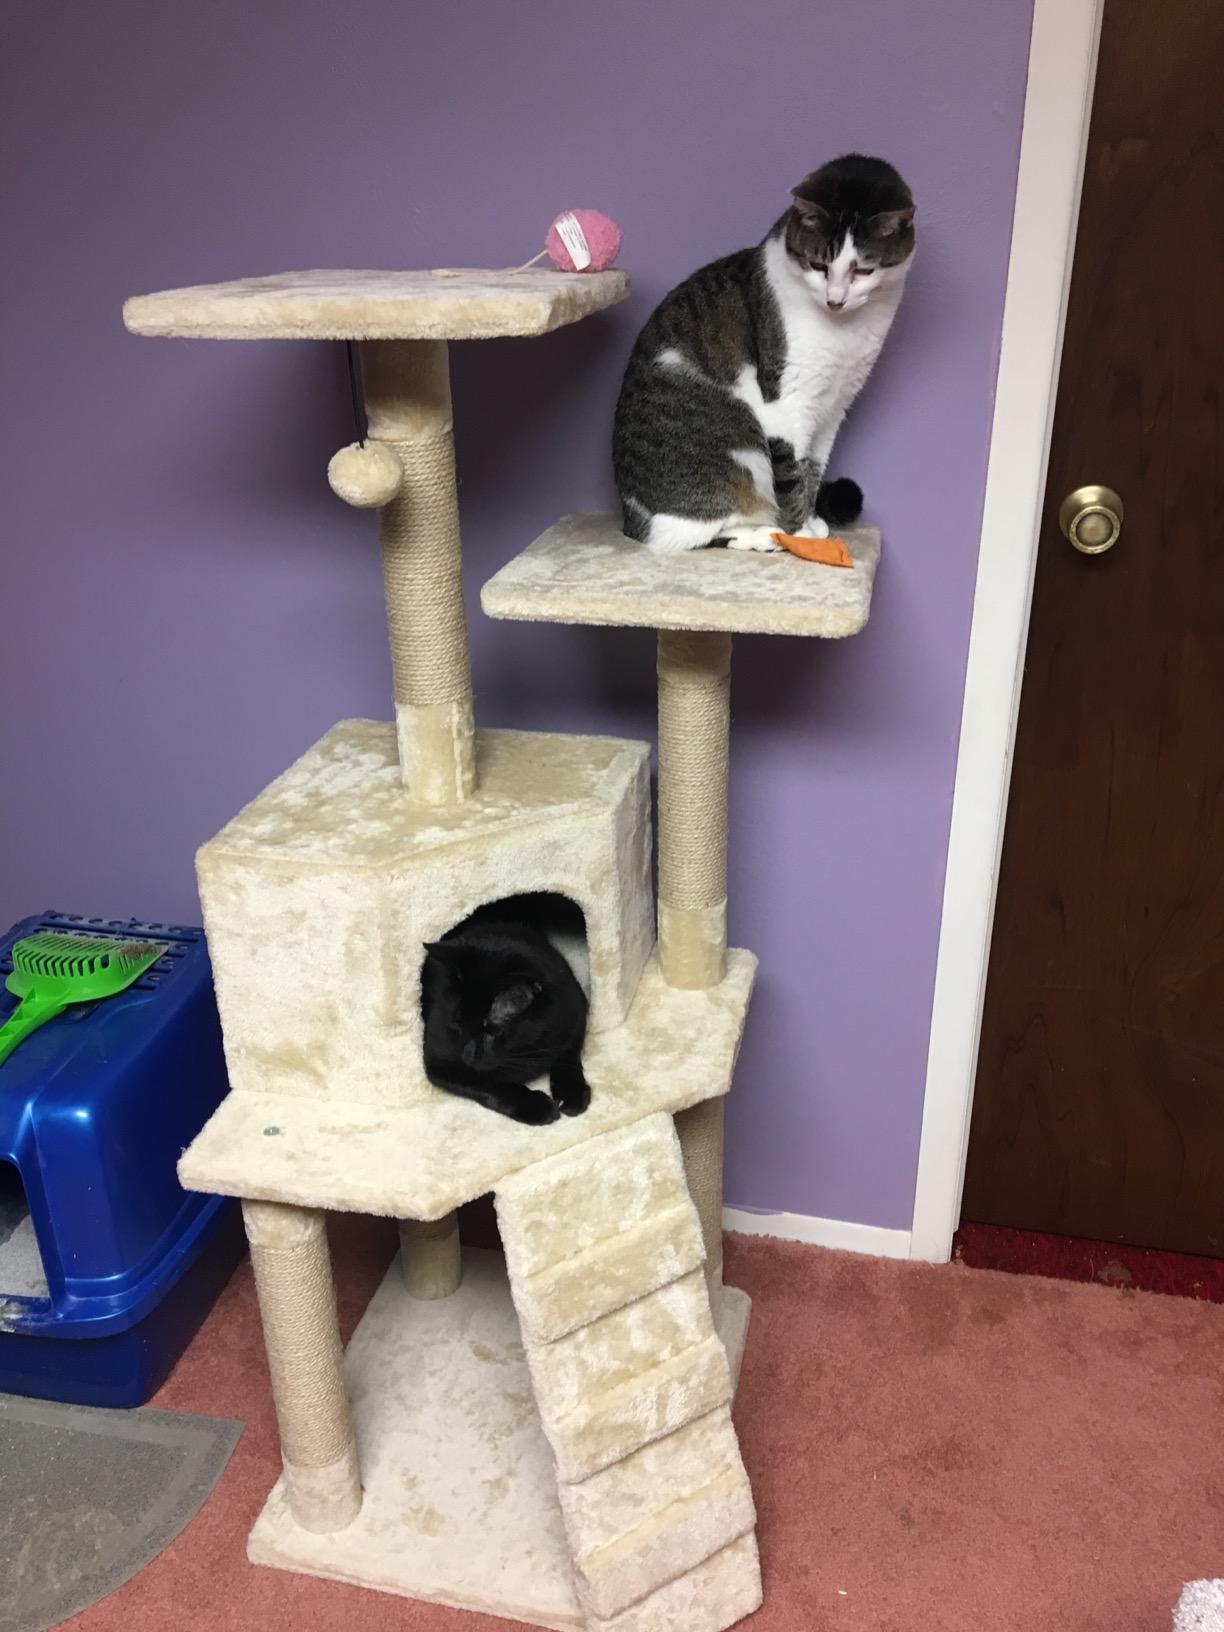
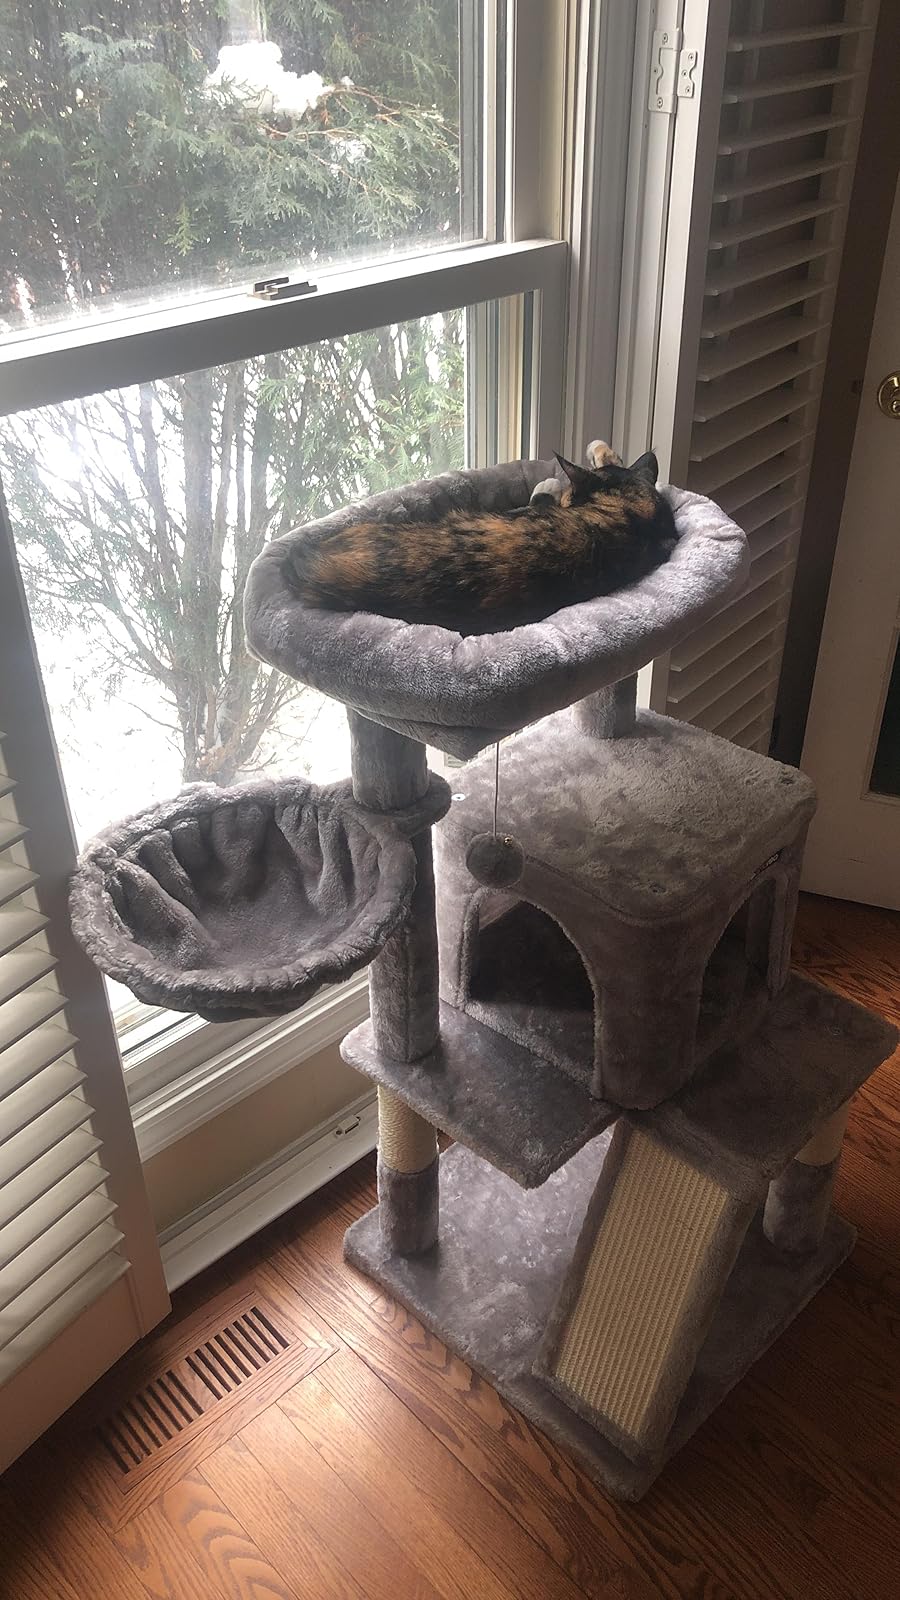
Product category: items_cat tree
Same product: no